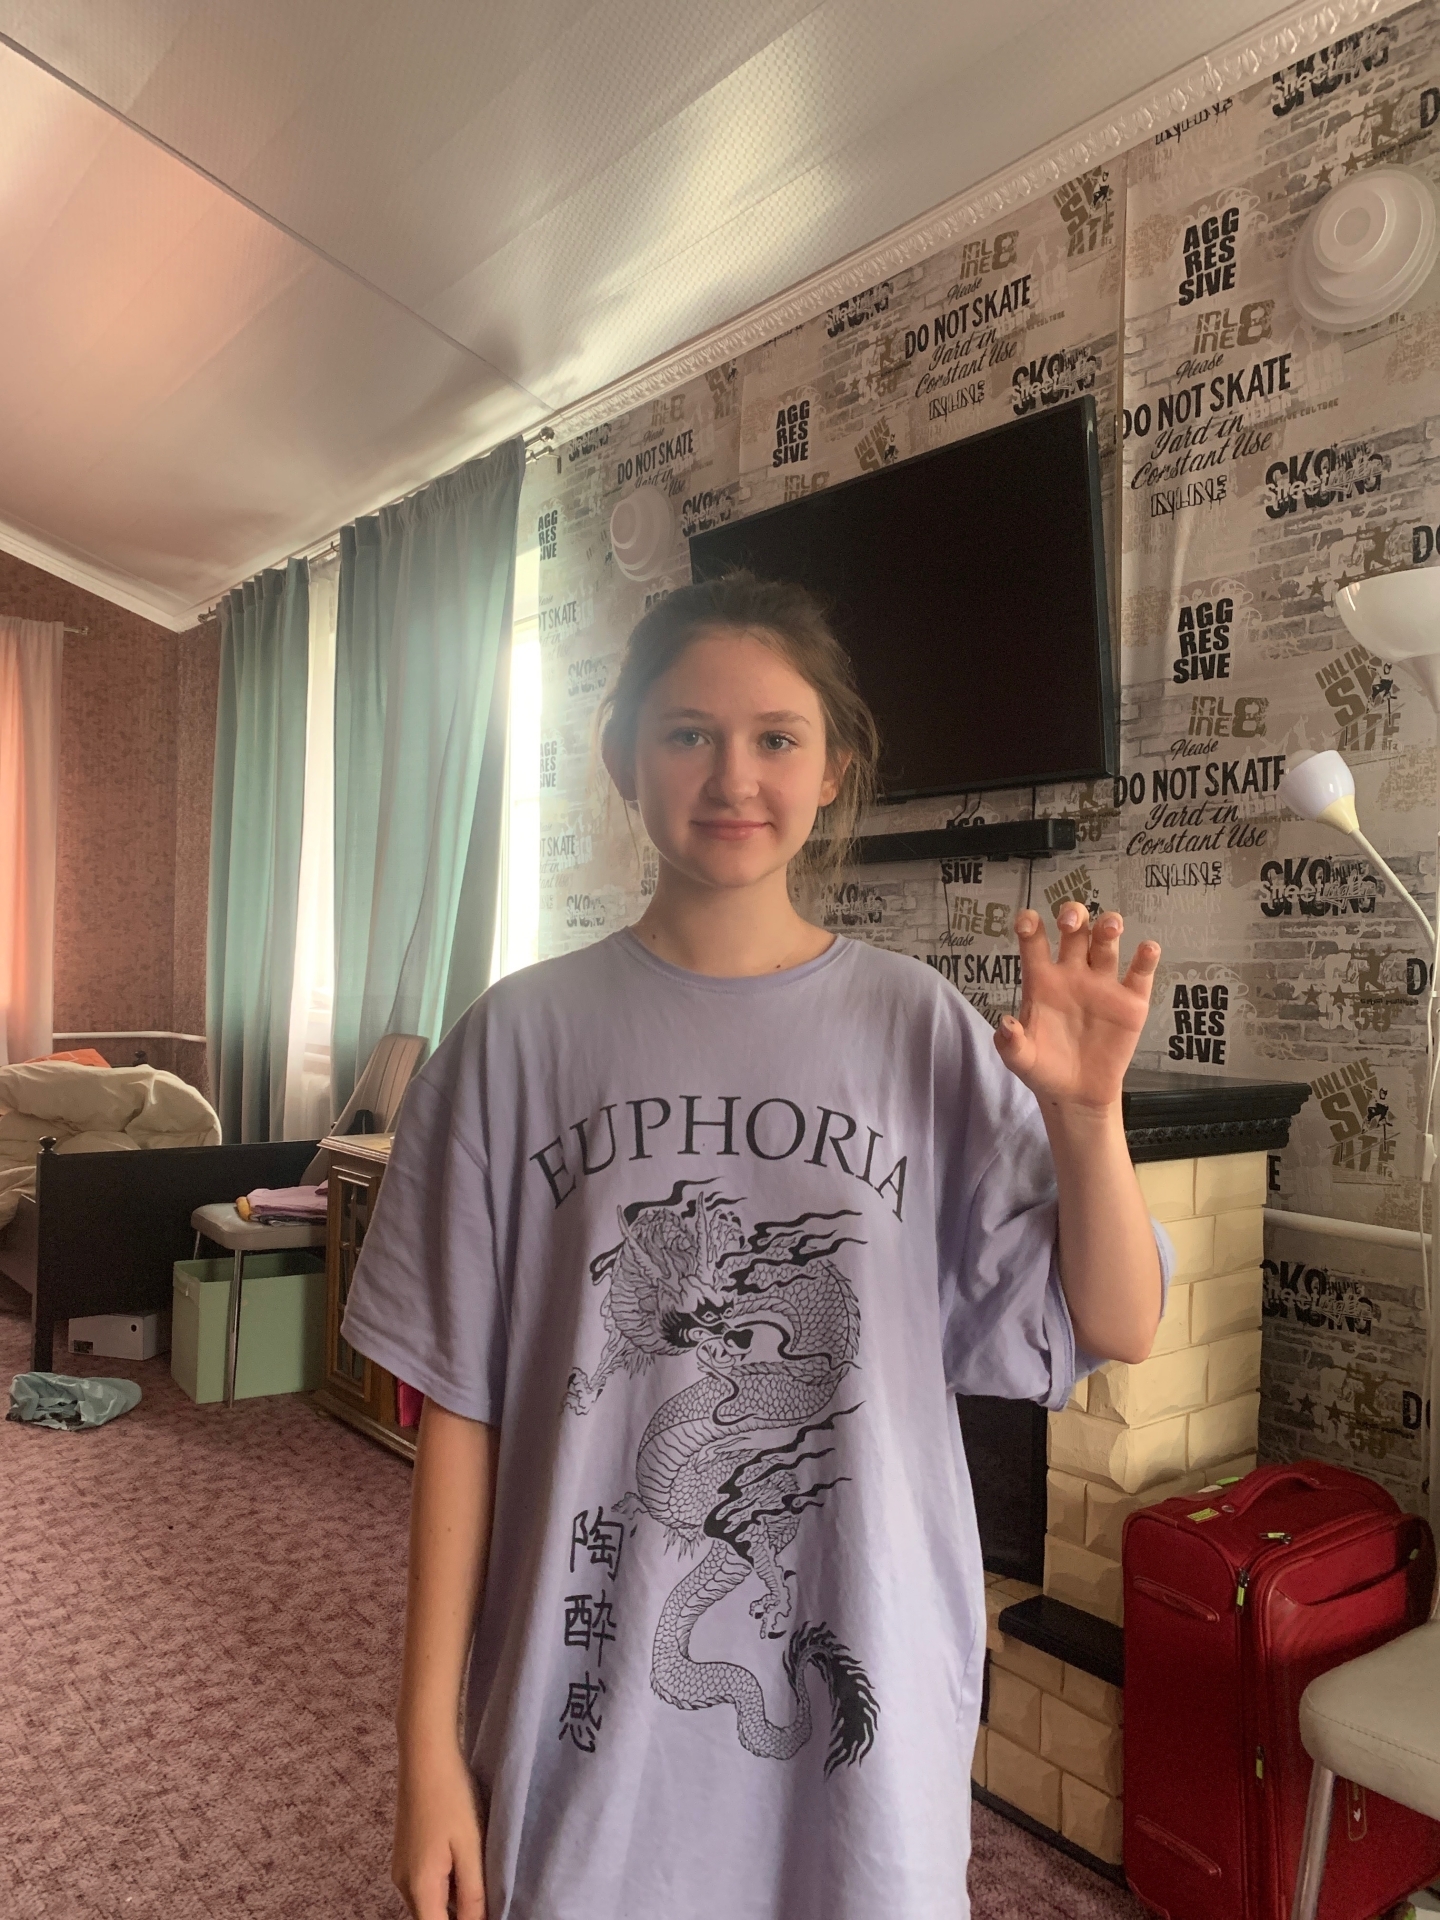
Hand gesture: grabbing